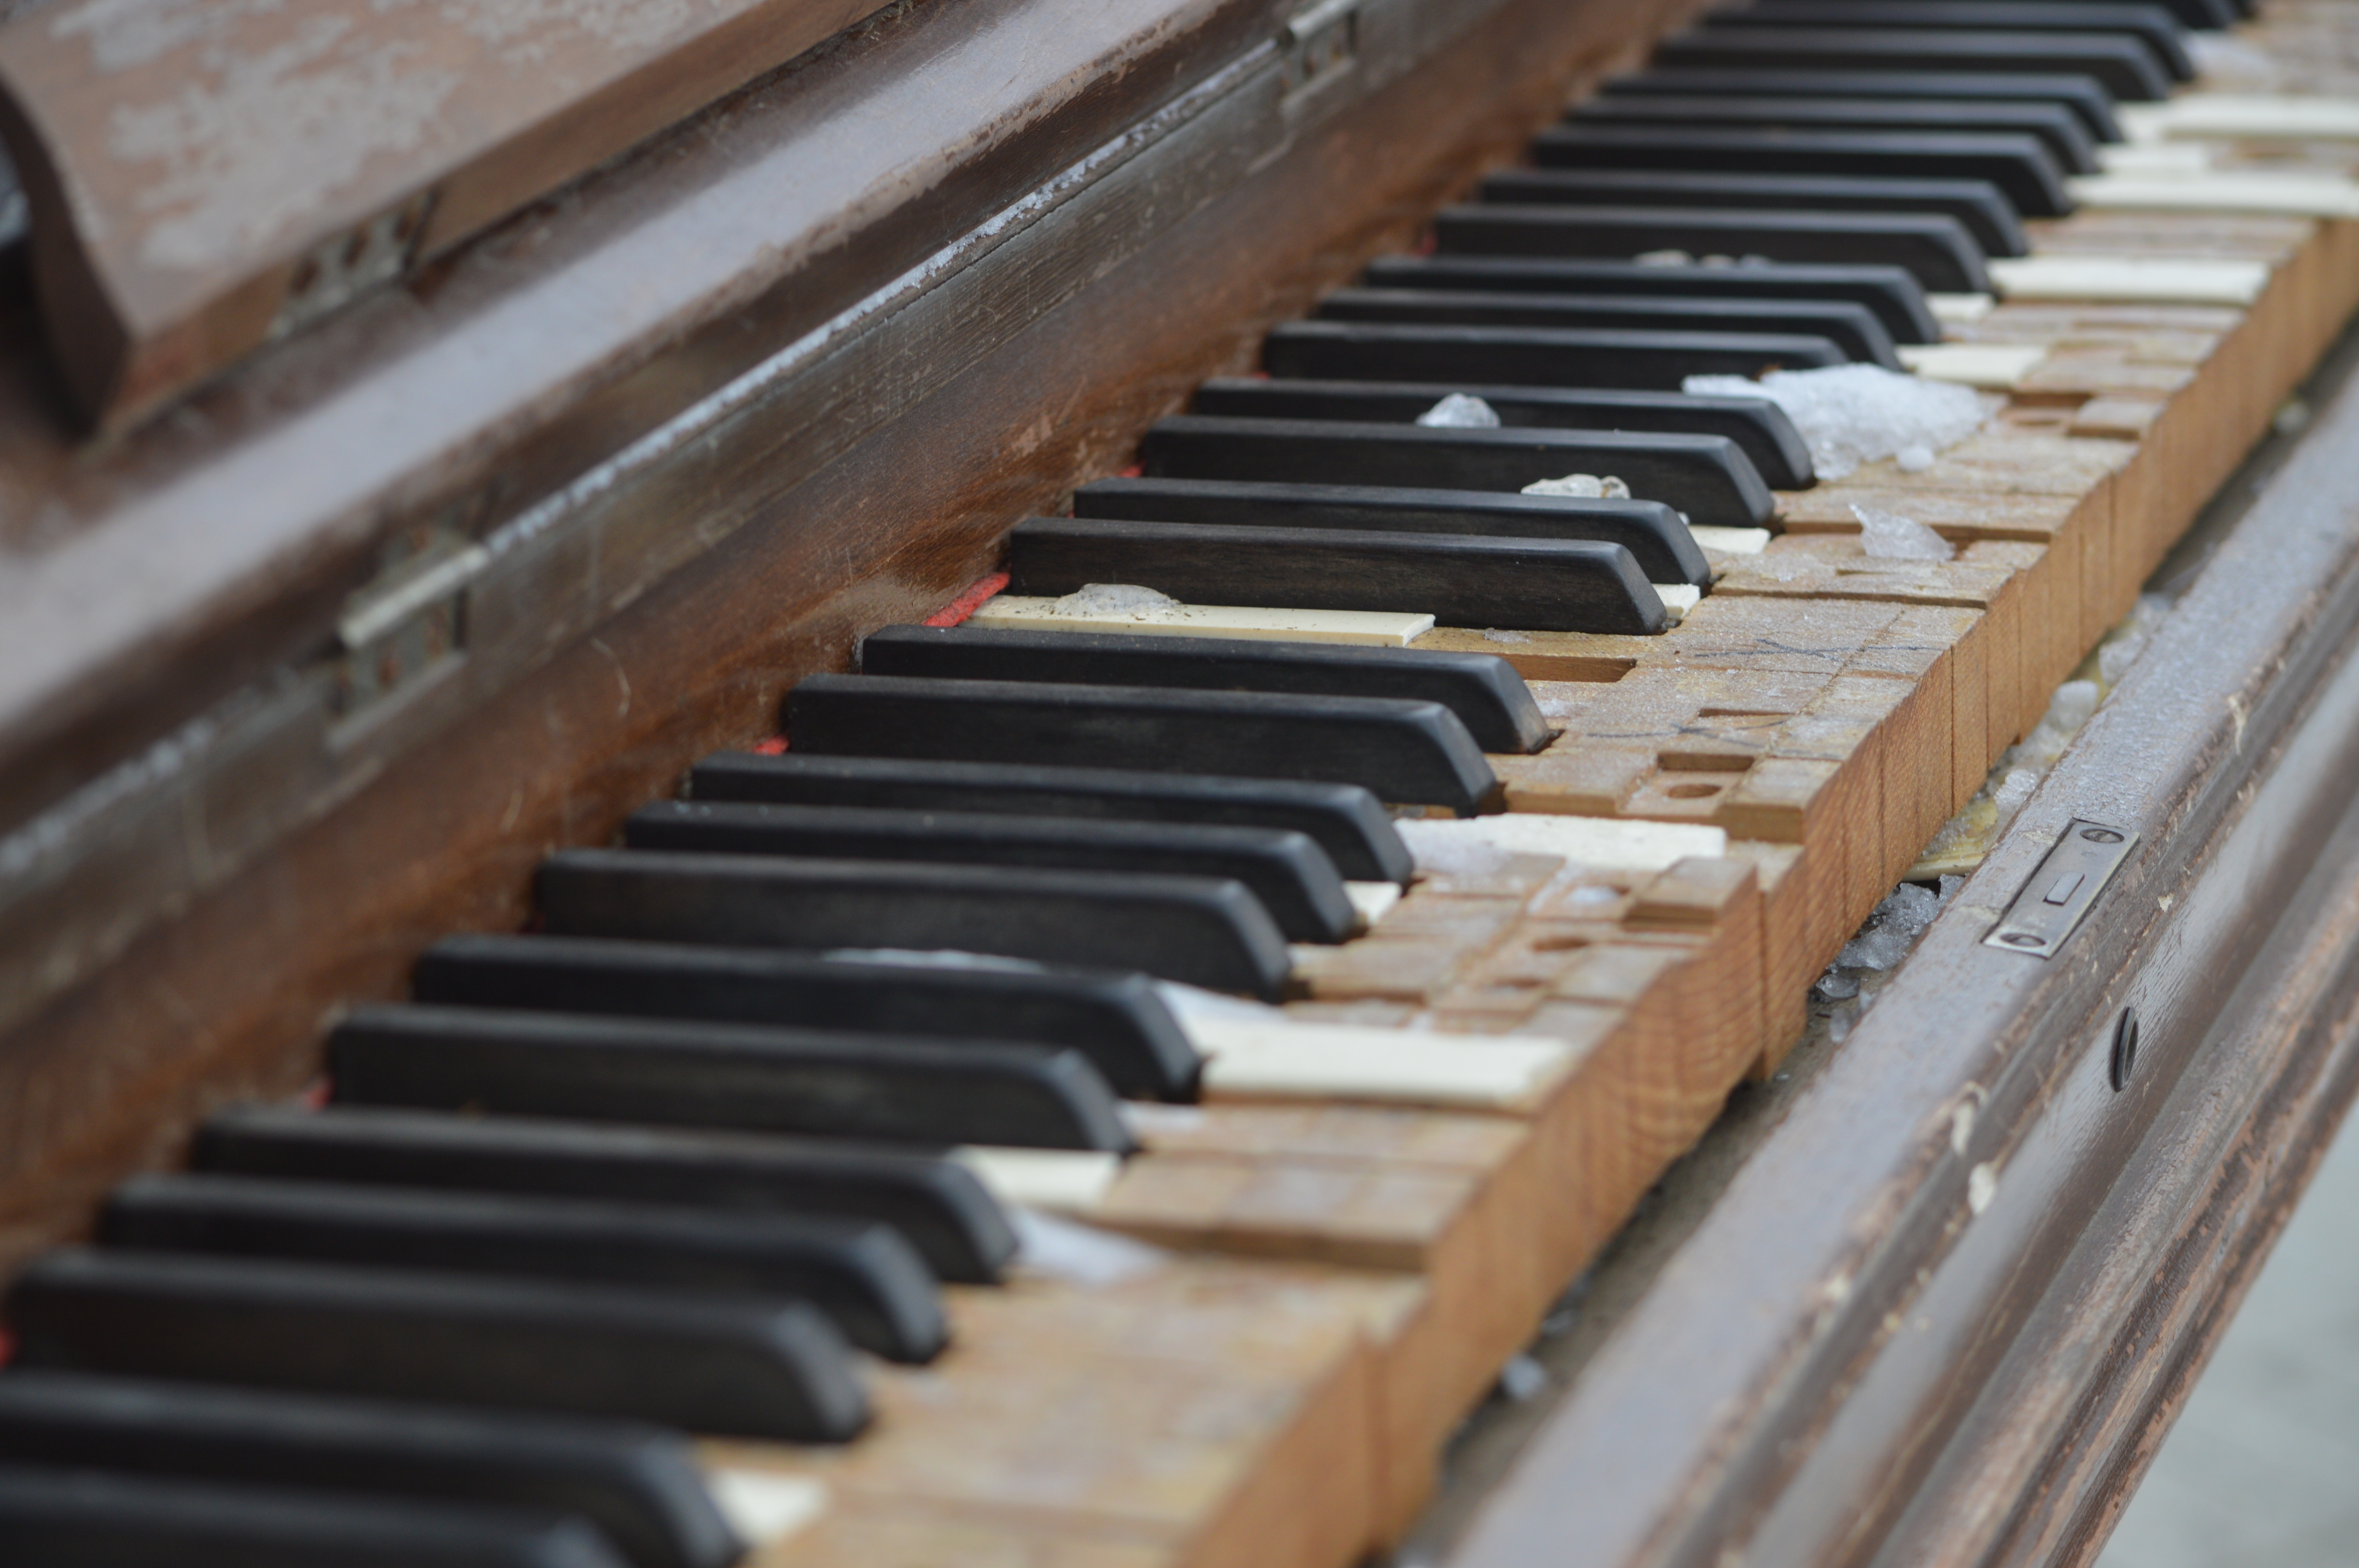
music, keyboard, technology, antique, old, instrument, piano, broken, dirty, grunge, musical instrument, musical, keys, organ, damaged, aged, string instrument, digital piano, electronic device, musical keyboard, computer component, electric piano, player piano, fortepiano, celesta